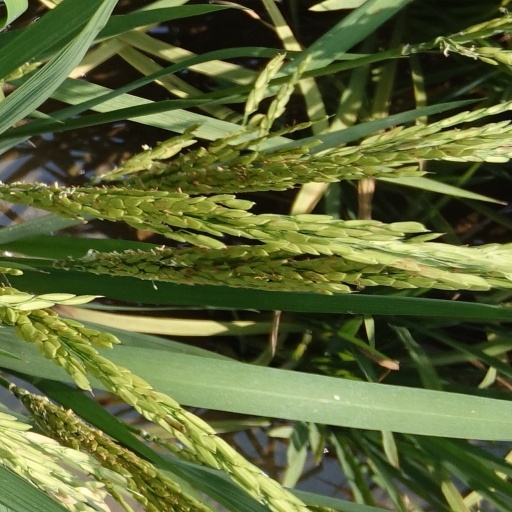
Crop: rice